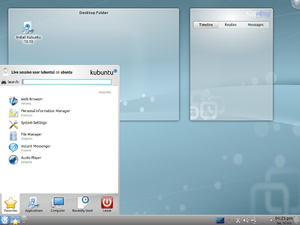
Ubuntu / Varianter
Kubuntu 10.10
Ubuntu er en variant af det frie styresystem GNU/Linux til computere og er baseret på Debian GNU/Linux. Navnet kommer fra en sydafrikansk filosofi. Anvender man Ubuntu kan man hente talrige gratis programmer på nettet, f.eks. en kontorpakke. Man kan afprøve det grafiske styresystem uden at installere noget på harddisken ved brug af en live-cd. Installationen af Ubuntu er enkel og brugervenlig. Det foregår via et program der startes fra live-cd'en og som guider brugeren igennem installationen ligesom det kendes fra Microsoft Windows. Derudover har Ubuntu også meget fokus på regelmæssigt at udgive nye versioner, nem installation og frihed fra juridiske restriktioner, og er hovedsageligt tiltænkt som et moderne frit styresystem til den gennemsnitlige computerbruger.